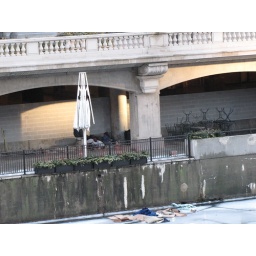
i lived in a van down by the river